Fluminense FC

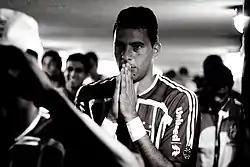

After signing 27 players and going through 5 different managers in 2009, Fluminense found themselves struggling to avoid another relegation from Série A. With less than one-third of the championship left, the mathematical probability of the club's relegation was 98%. At this point, manager Cuca decided to dispense with some of the more experienced players and gave Fluminense's youngsters a chance. That, along with Fred's recovery from a serious injury and substantial support from the fans, allowed not only a sensational escape from relegation with five matches remaining, but also placed Fluminense in the Copa Sudamericana finals, having eliminated rivals Flamengo. For the second year in a row, the club contested a continental cup. In a repeat of the previous year's Copa Libertadores, Fluminense lost the finals to LDU Quito.